Macchi C.205 Veltro

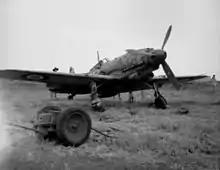
An Italian C.205 at Catania airfield, Sicily, Italy

The C.205 entered production only five months after its maiden flight and began reaching front line units in February 1943. At the end of April, the 1° "Stormo", based in Pantelleria, is the first unit to enter action with the C.205, on Mediterranean, escorting maritime and aerial convoys to and from Tunisia. During their first sortie, 22 C.205 clashed with very good results against more numerous formations of Curtiss P-40s and Supermarine Spitfires. During the next few months, C.205s of the "Regia Aeronautica" were involved in several major engagements with some of the 4,000 Allied aircraft that were stationed in the Mediterranean at that time.